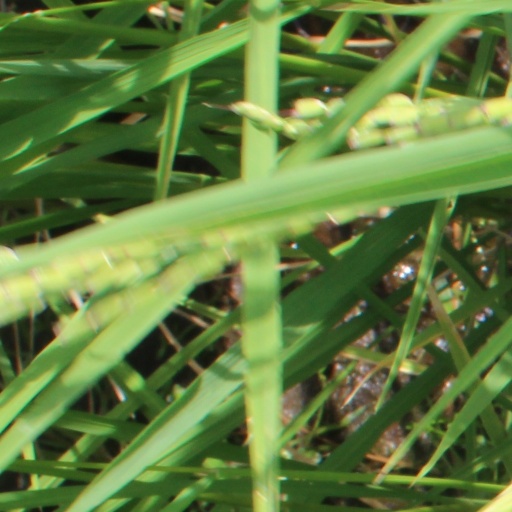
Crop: rice